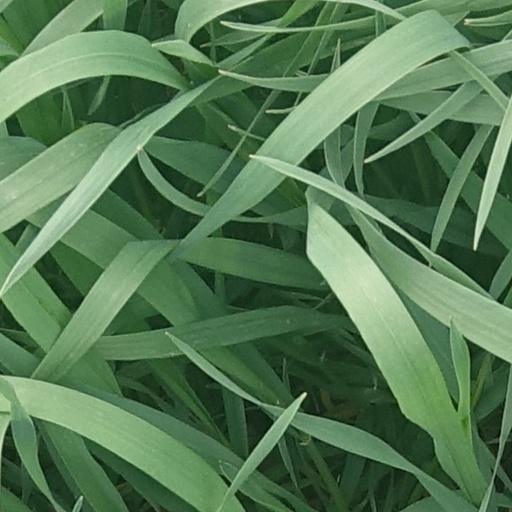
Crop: wheat